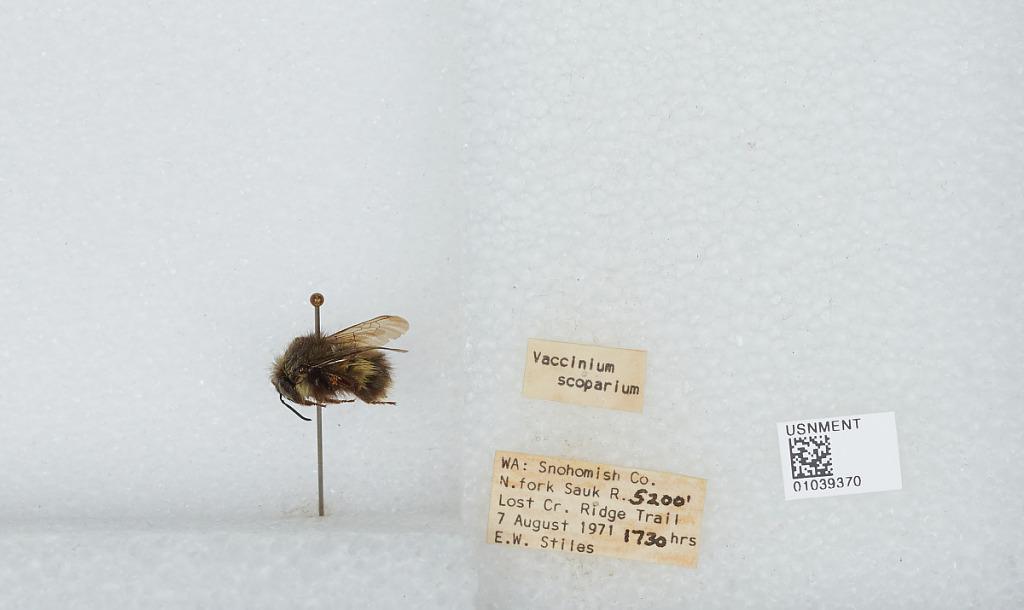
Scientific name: Bombus (Pyrobombus) sitkensis Nylander
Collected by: E. Stiles
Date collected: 1971-8-7
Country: United States
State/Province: Washington
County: Snohomish
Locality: North Fork Sauk River, Lost Creek Ridge Trail
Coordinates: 48.0936, -121.336